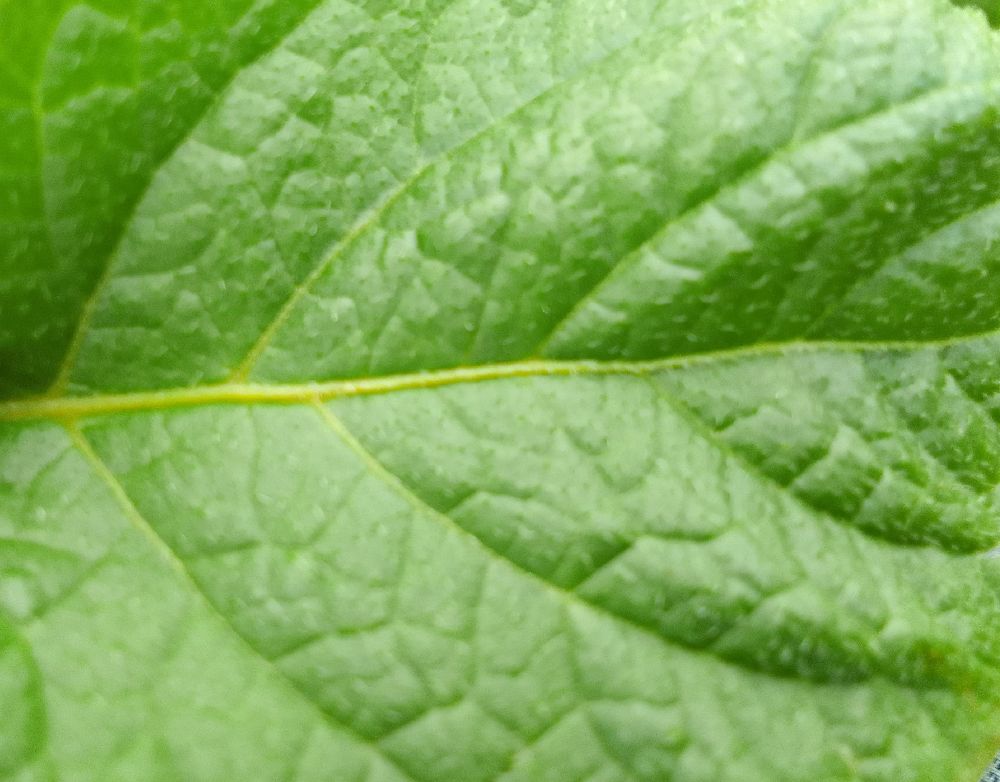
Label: Healthy